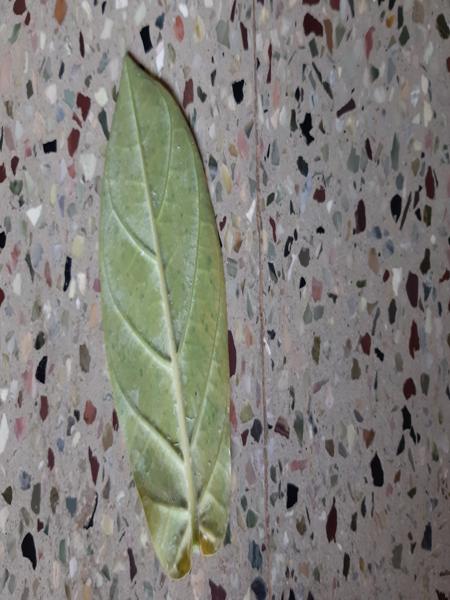
Plant: Ekka